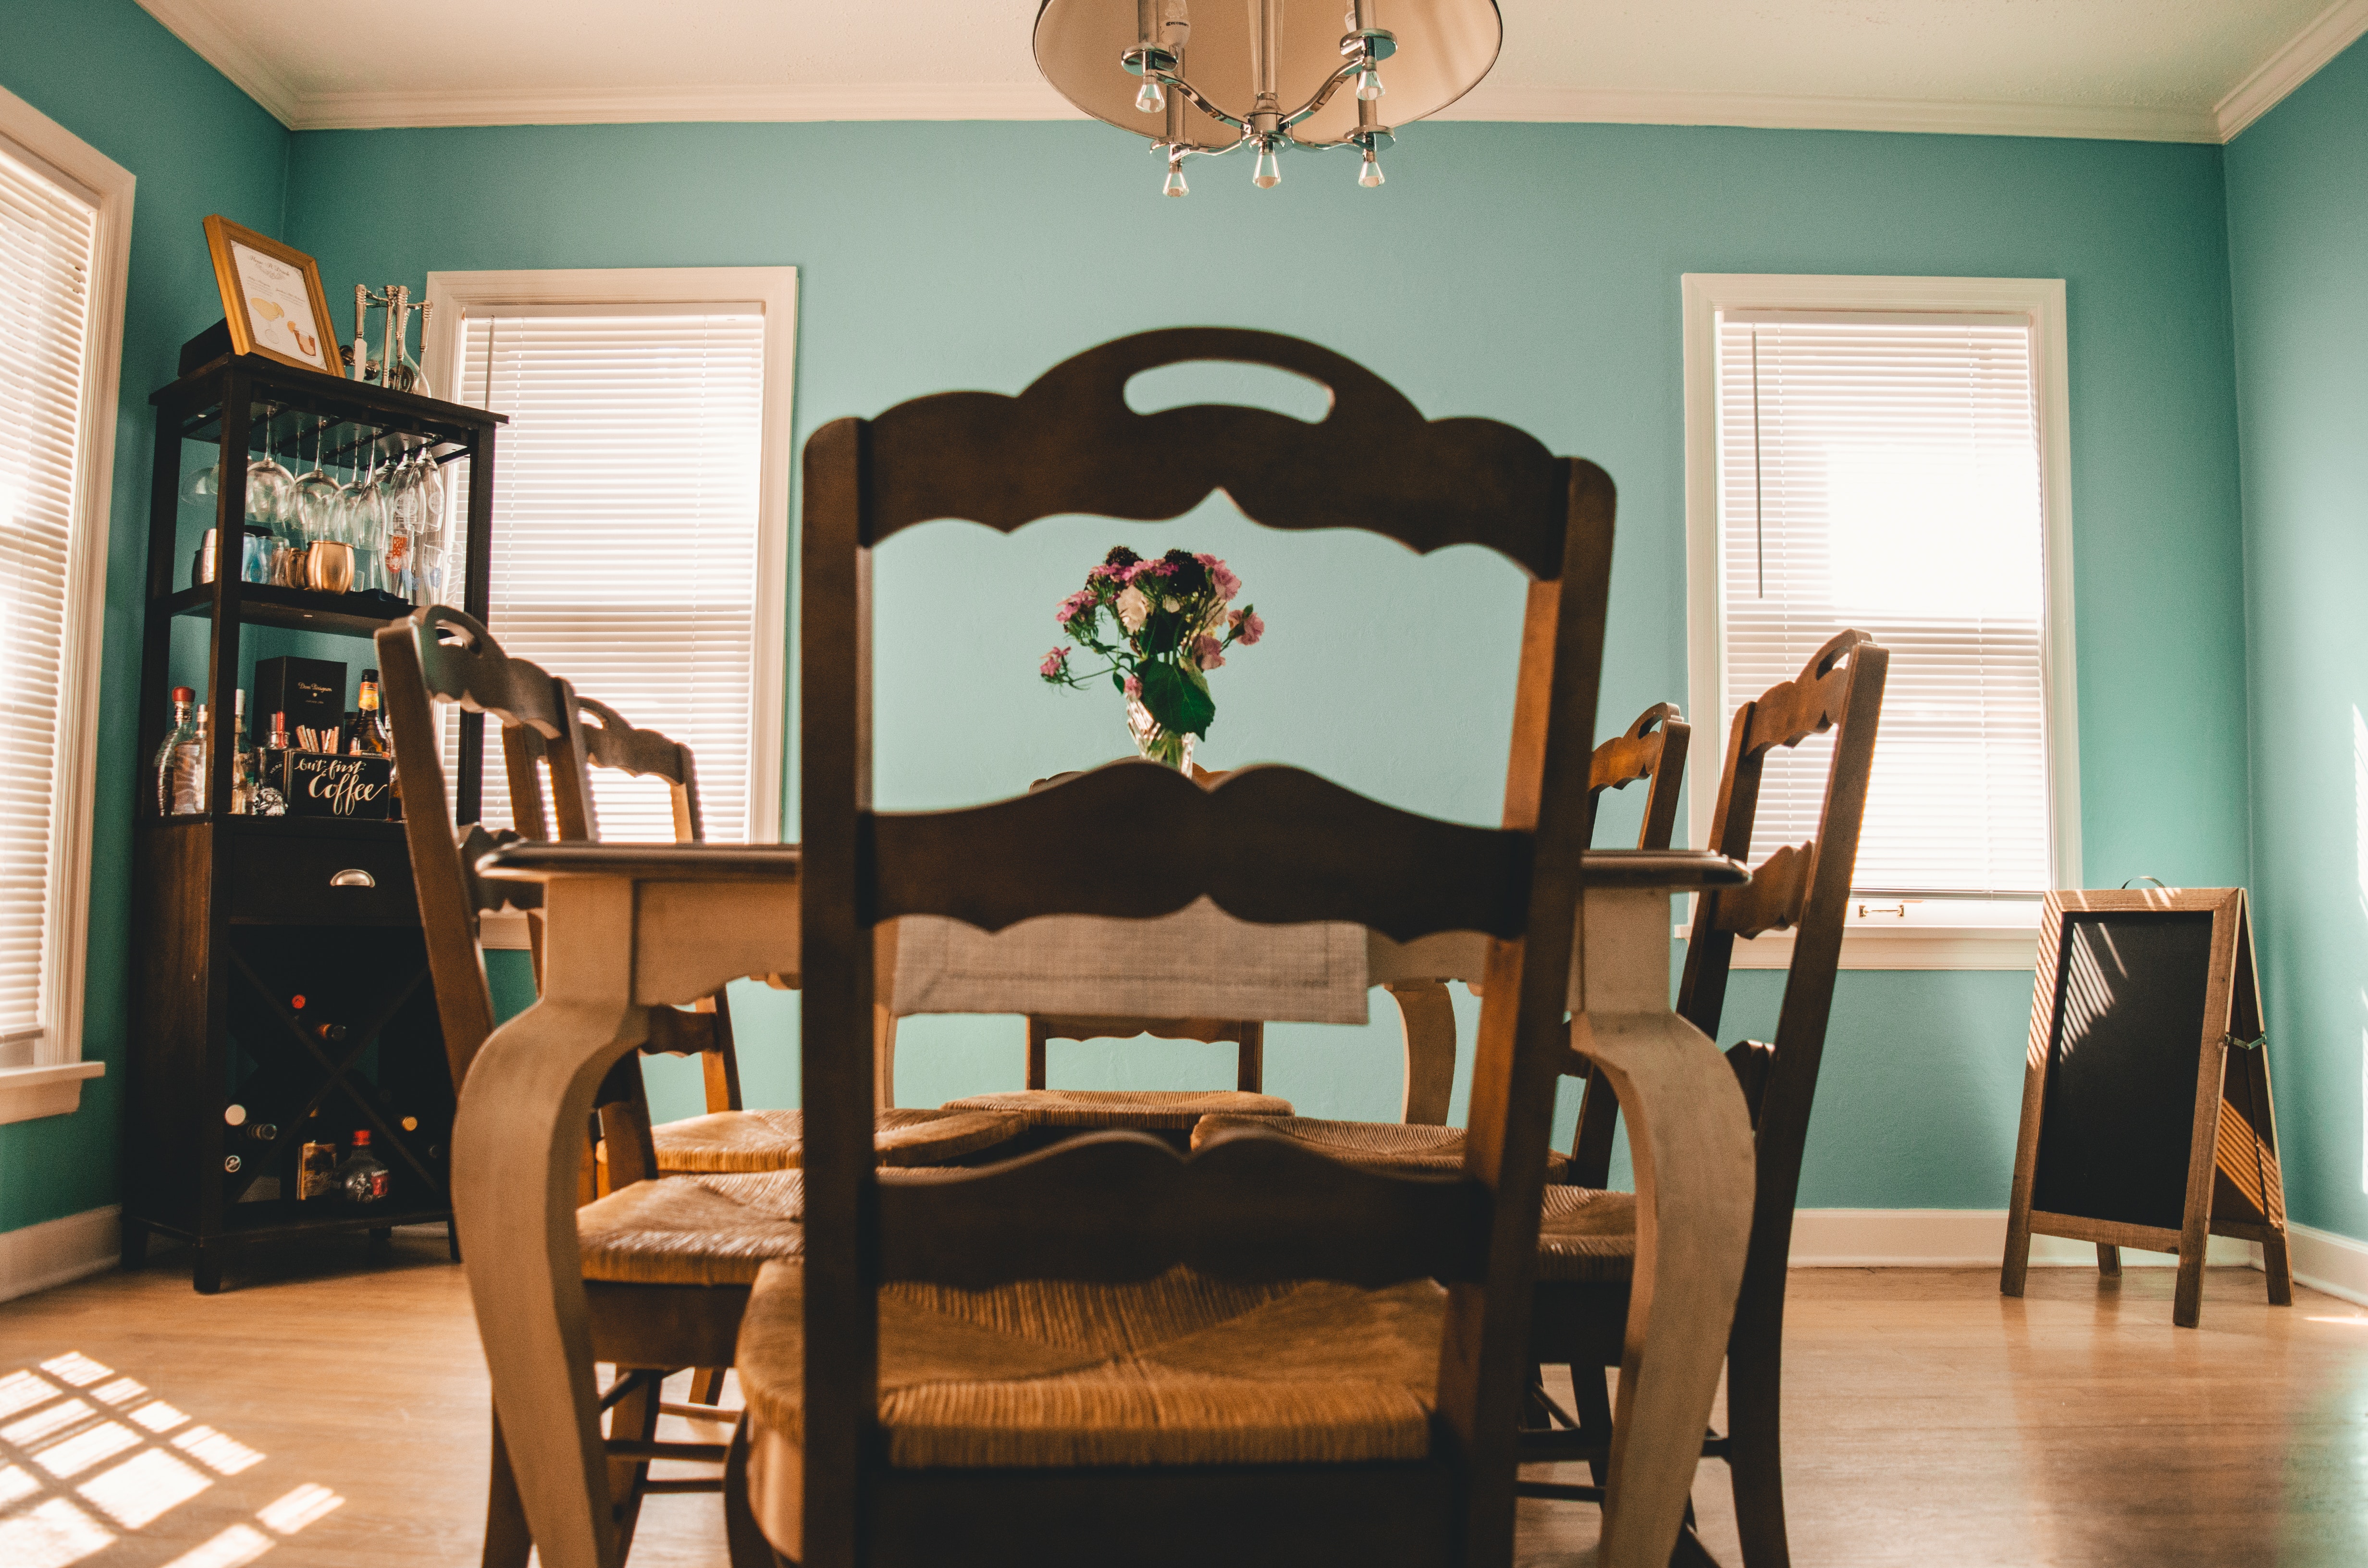
furniture, room, dining room, home, table, chair, interior design, wall, living room, house, window, product, decor